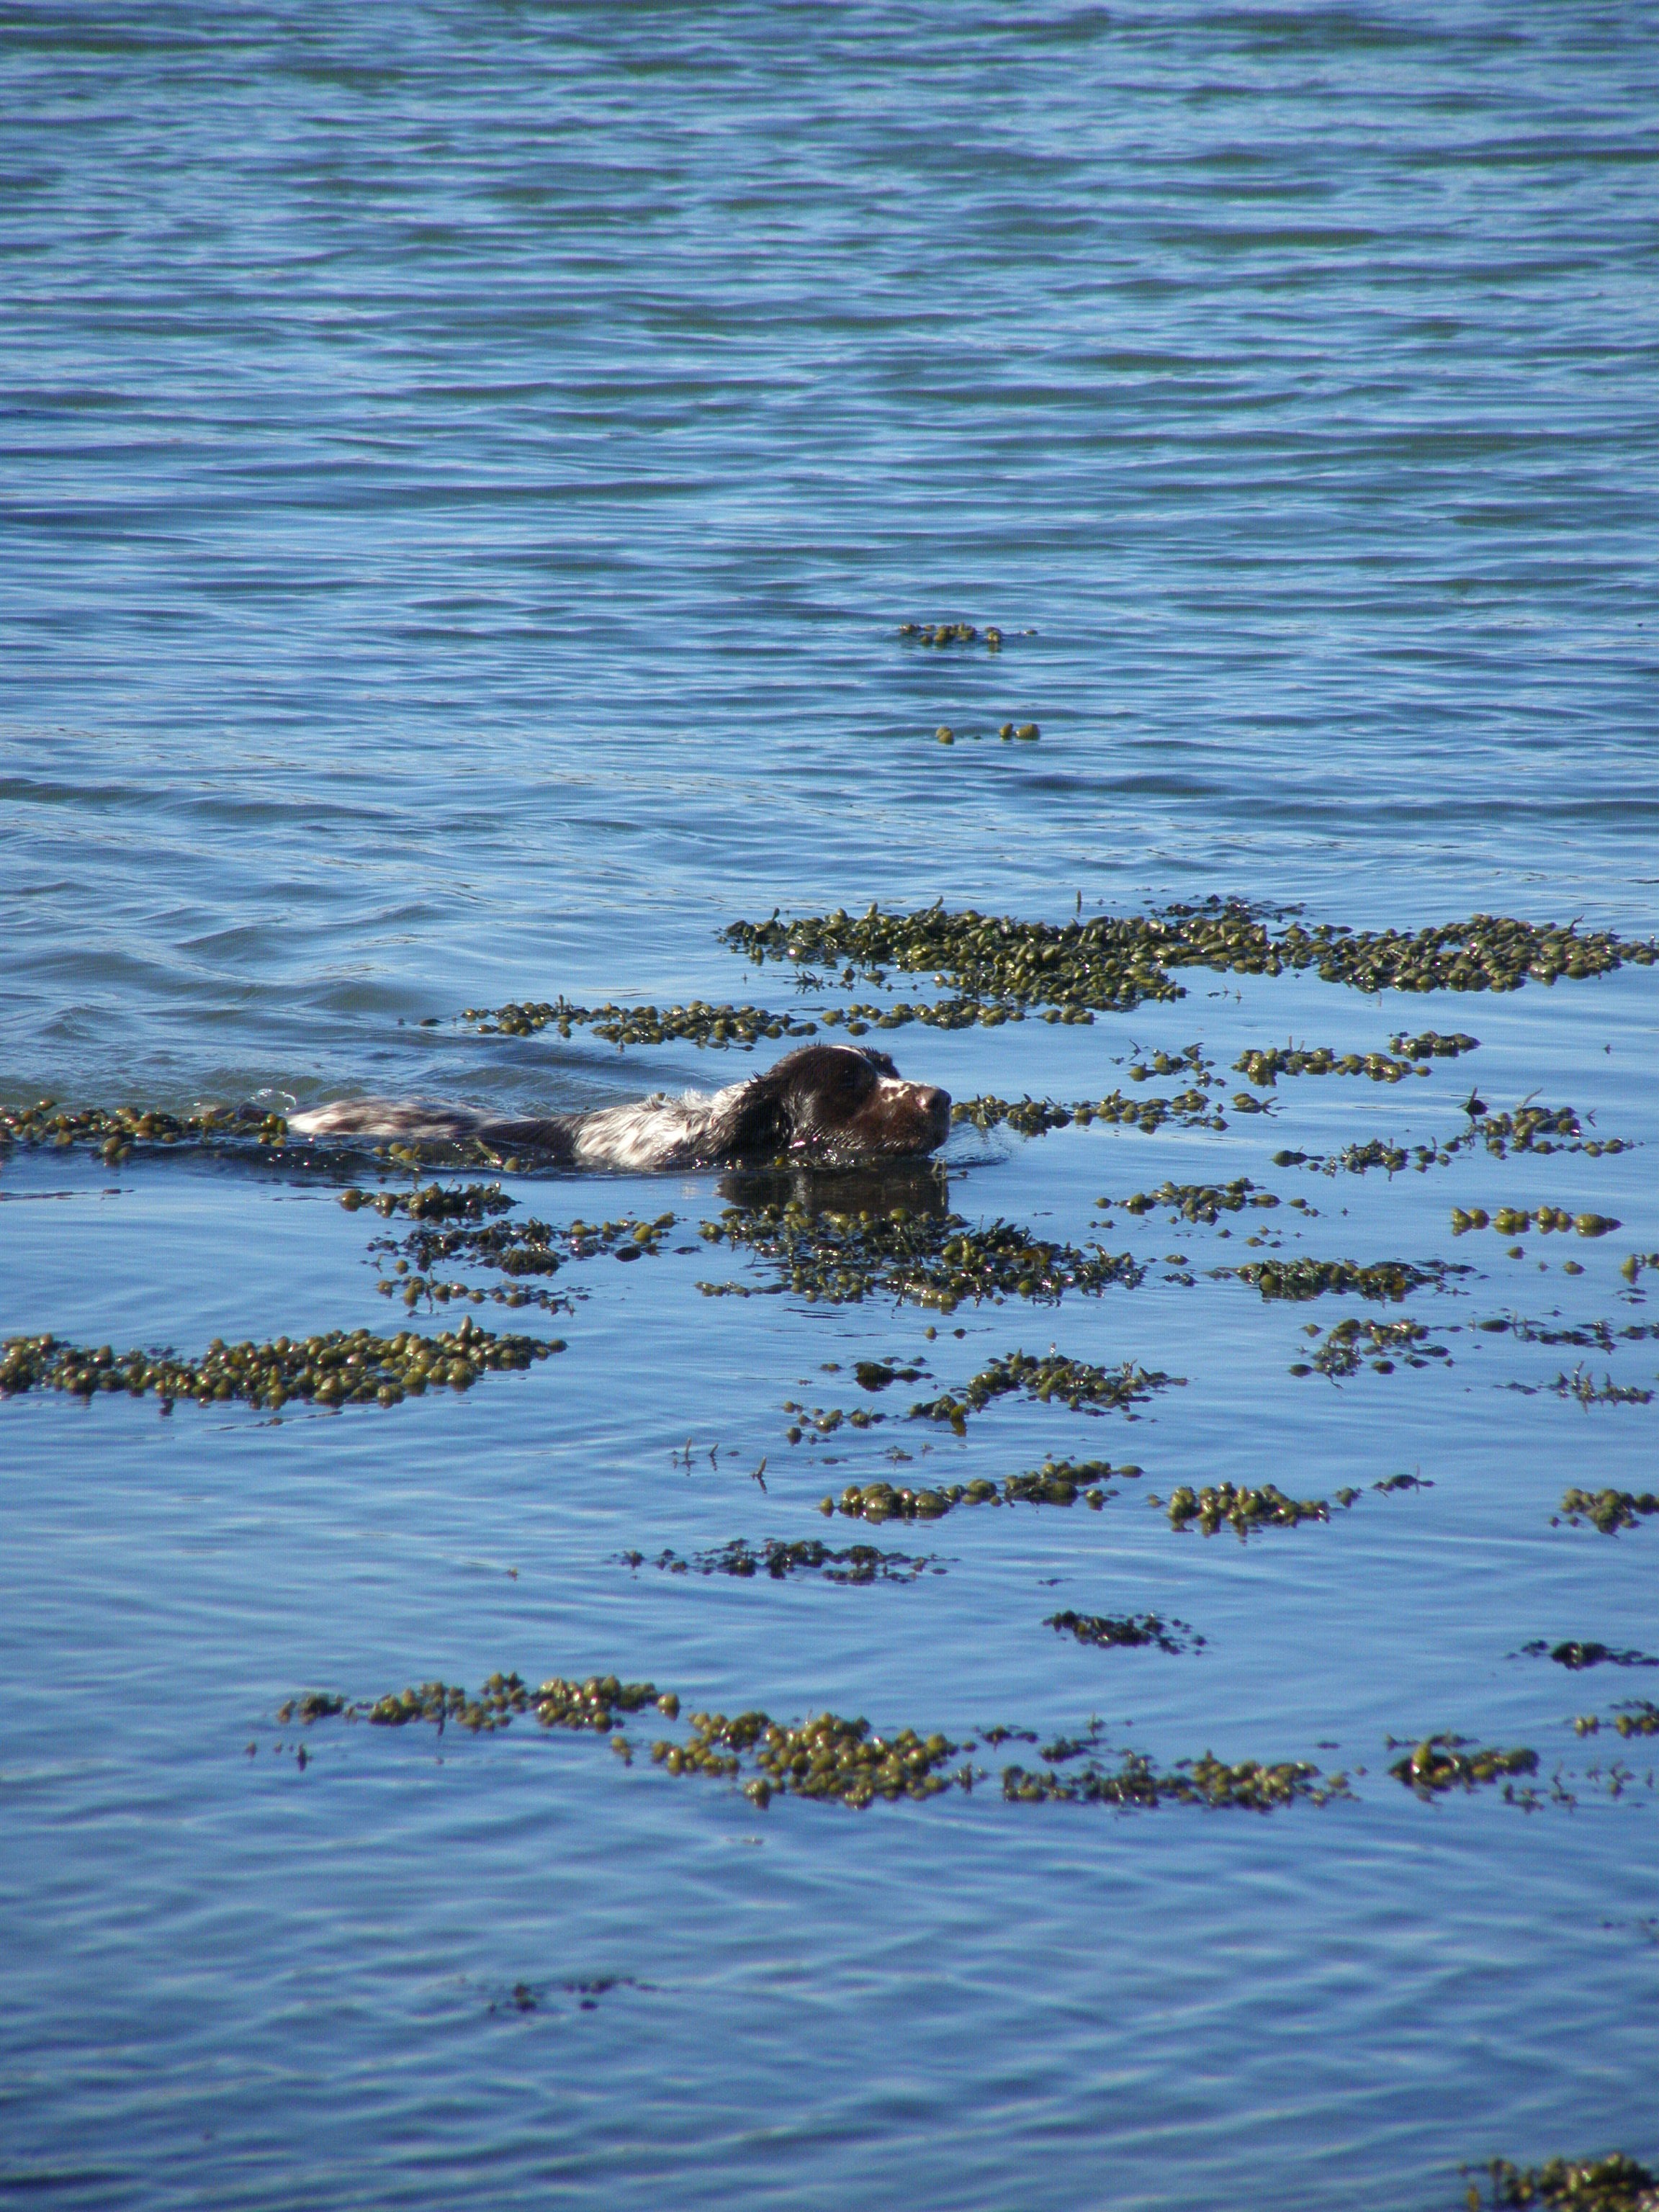
sea, coast, water, outdoor, ocean, shore, lake, wet, puppy, dog, animal, canine, wildlife, swim, fur, reflection, splash, mammal, leisure, splashing, swimming, fun, happy, retriever, doggy, companion, purebred, pooch, soaked